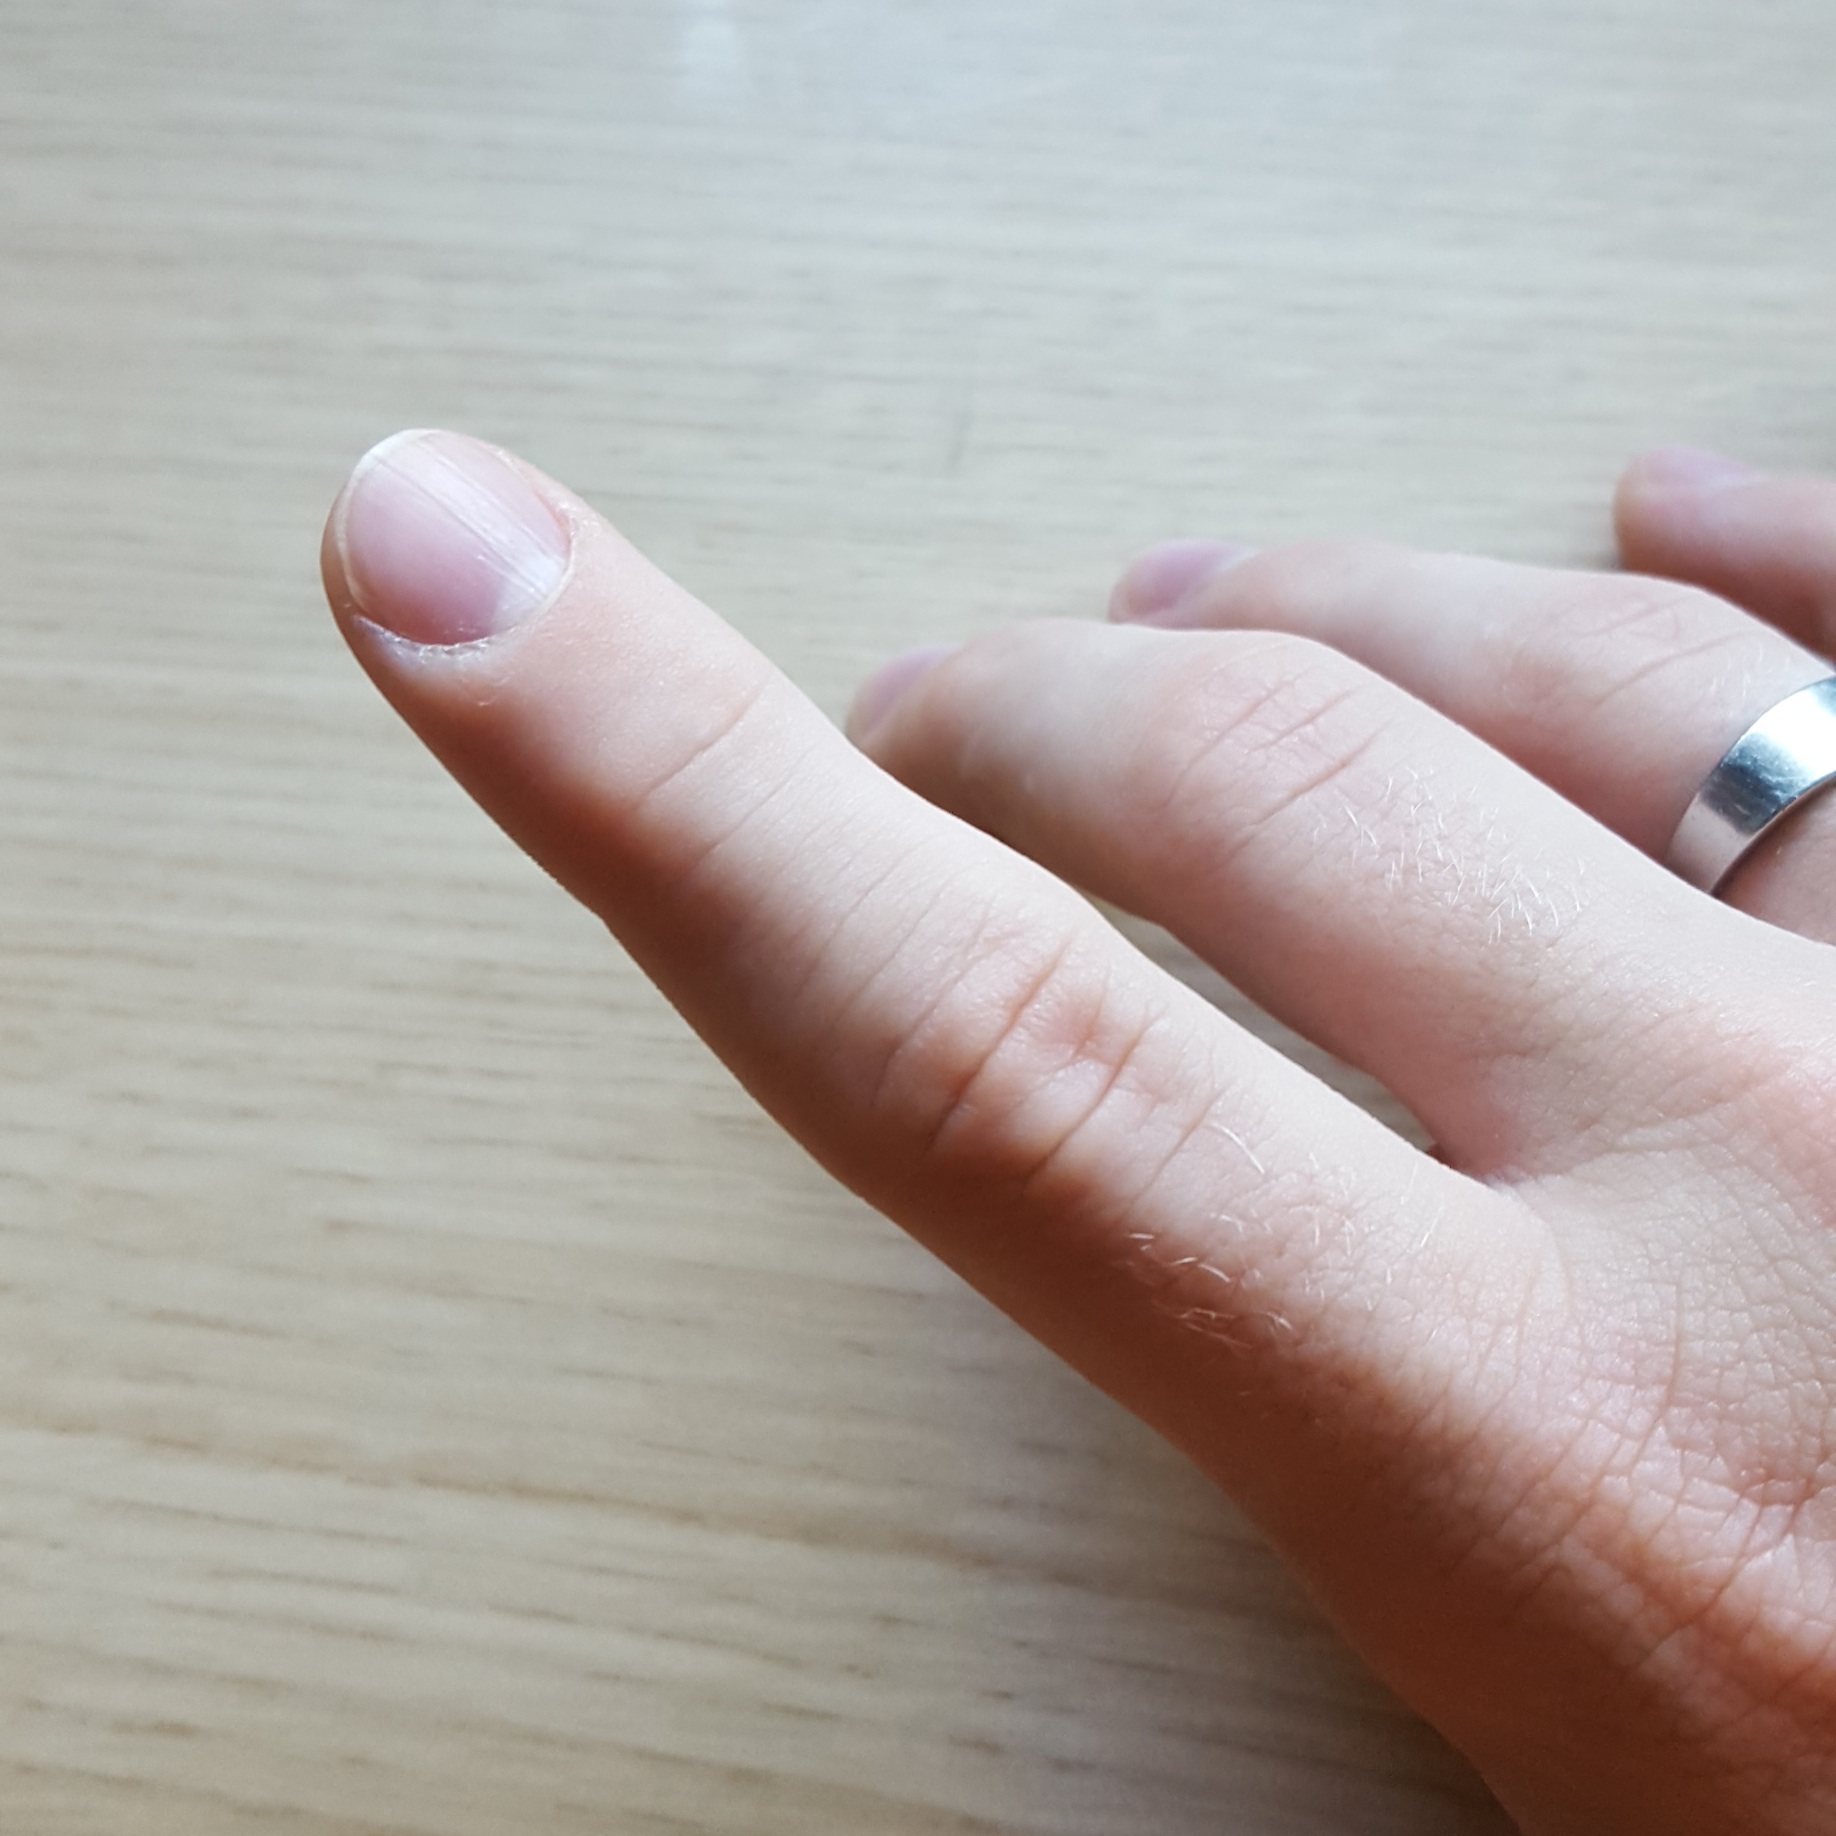
hand, leg, finger, nail, lip, manicure, eye, skin, cosmetics